Bardal Church

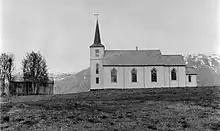
View of the church

Bardal Church is a parish church of the Church of Norway in Leirfjord Municipality in Nordland county, Norway. It is located in the village of Bardal. It is one of the churches for the Leirfjord parish which is part of the Nord-Helgeland prosti (deanery) in the Diocese of Sør-Hålogaland. The white, wooden church was built in a long church style in 1887 using plans drawn up by the architect I. C. Olsen. The church seats about 250 people.